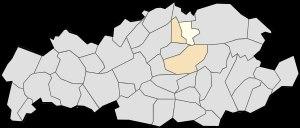
Estevelles est une commune française située dans le département du Pas-de-Calais en région Hauts-de-France. Elle fait partie de la communaupole de Lens-Liévin qui regroupe 36 communes et comptait 244 561 habitants en 2010. Elle est arrosée par la Deûle canalisée, longue de plus de 60 km. En 1931, la Compagnie des mines de Courrières y installe sa fosse nᵒ 24 - 25. Elle figure parmi les dernières fosses fermées du bassin minier.